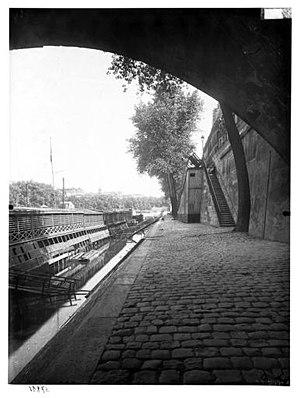
Le quai d'Anjou est un quai situé le long de la Seine au nord de l'île Saint-Louis dans le 4ᵉ arrondissement de Paris. Il comprend deux niveaux : le premier, submersible, au contact direct de la Seine et le second, surélevé d'une dizaine de mètres, au pied des hôtels particuliers.